Lasse Rimmer

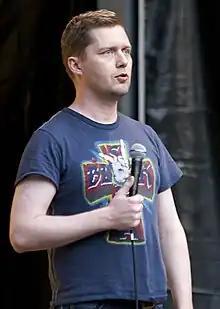
Lasse Rimmer performing in Aalborg, Denmark, June 2009

Lasse Rimmer Nielsen (born 26 March 1972) is a Danish stand-up comedian, actor and television and radio host. Rimmer was born in Aarhus.